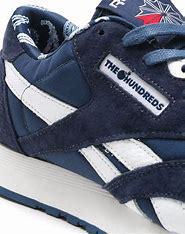
Brand: Reebok
Model: 100